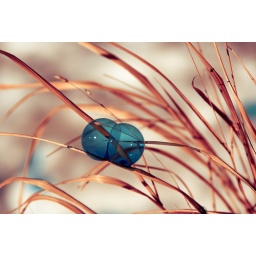
blue in grass